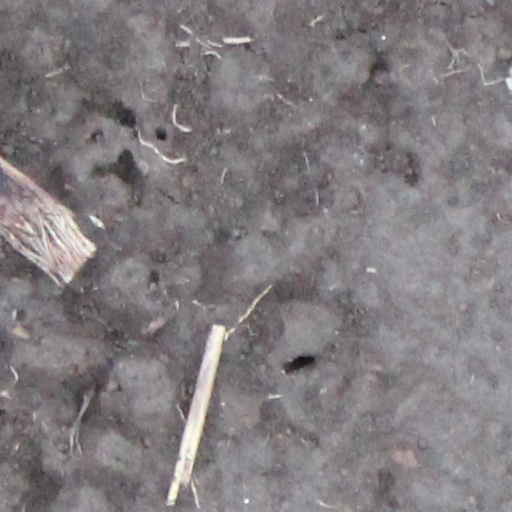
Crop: wheat